Esmeralda (carrack)

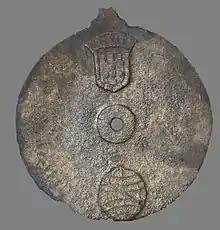
An astrolabe recovered from "Esmeralda"'s wreck; National Museum of Oman, 2016 photo

Items recovered from the wreck site include the earliest known mariner's astrolabe believed to have been made between 1496 and 1501 and a ship's bell dated 1498.